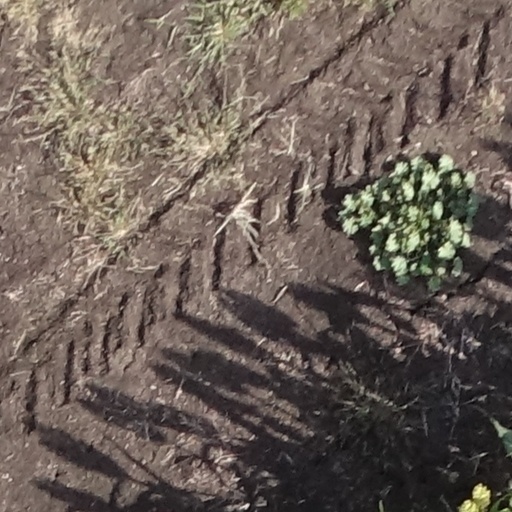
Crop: sorghum